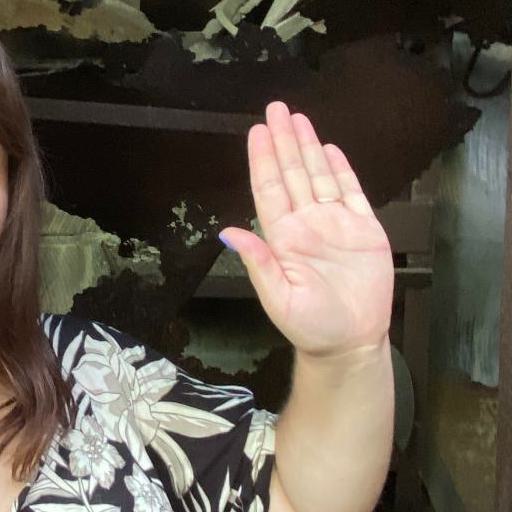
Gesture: stop